Adoniram Judson

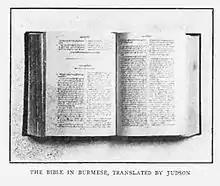
The Bible in Burmese translated by Judson

One of the early disciples was U Shwe Ngong, a teacher and leader of a group of intellectuals dissatisfied with Buddhism, who were attracted to the new faith. He was a Deist skeptic to whose mind the preaching of Judson, once a college skeptic himself, was singularly challenging. After consideration, he assured Judson that he was ready to believe in God, Jesus Christ, and the atonement.